COVID-19 pandemic in Illinois

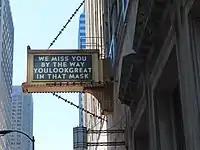
Mask-wearing message at the Chicago Civic Opera House

On April 9, Hancock, Pulaski, and Schuyler counties reported their first confirmed cases.